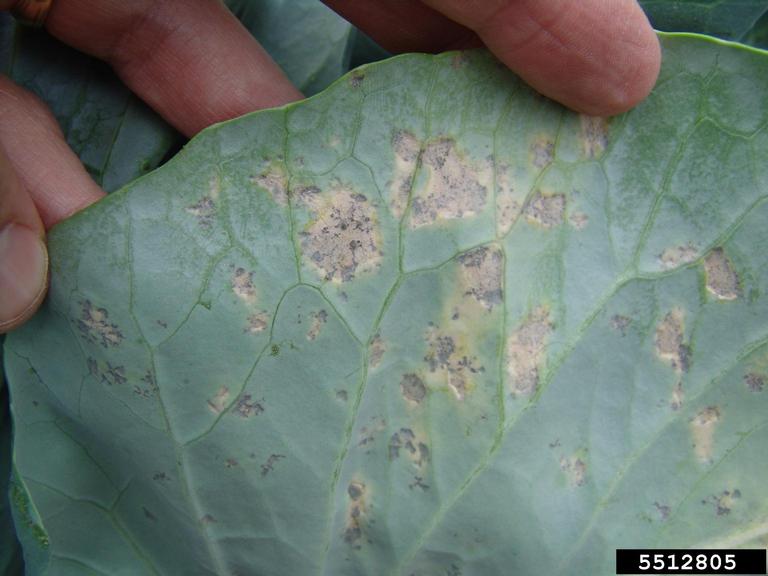
Label: Downy Mildew